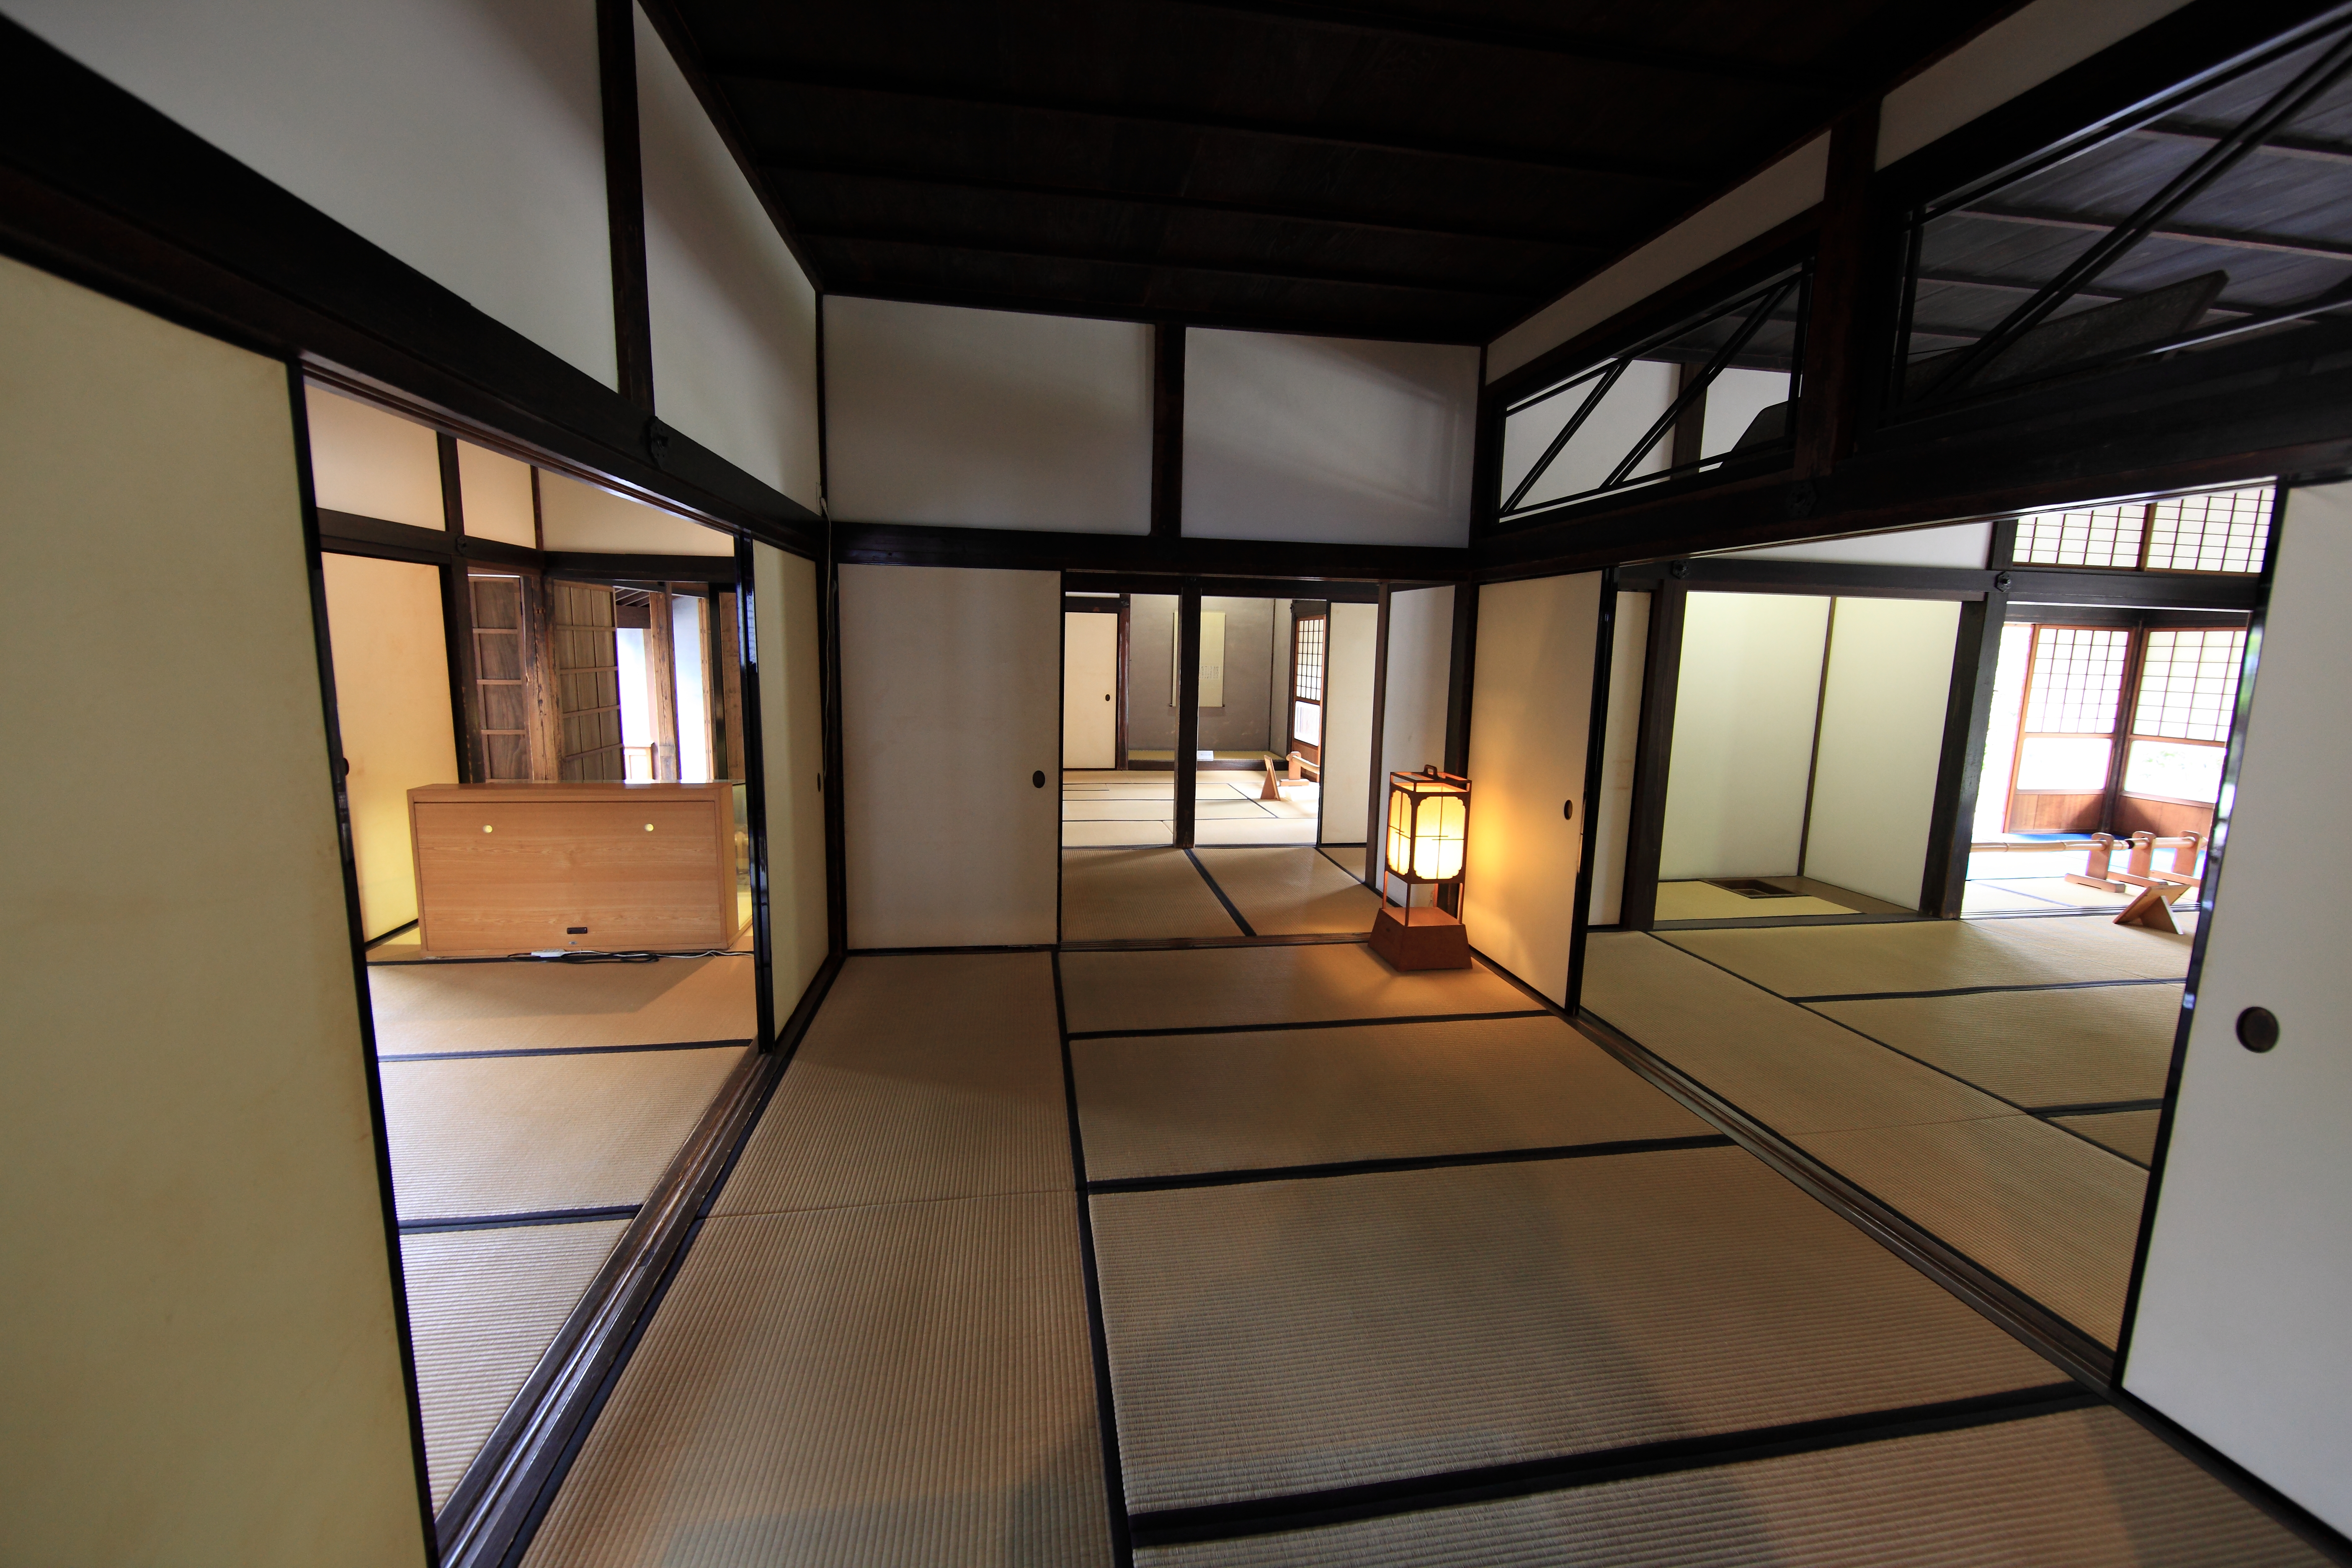
architecture, house, floor, old, home, ceiling, high, loft, office, ancient, residence, property, living room, professional, room, interior design, design, japanese, 5d, style, hires, estate, markii, traditional, hi, res, resolution, tatami, real estate, daylighting